Governor of North Carolina

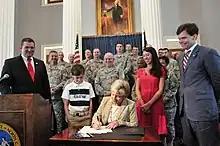
Governor Bev Perdue signing a bill into law, 2011

As with other state officials, only registered voters in North Carolina are eligible to be elected governor. Unlike most other candidates for statewide executive office, who must be at least 21 years of age, any potential governor must be at least 30 years of age. They must also have been a citizen of the United States for at least five years and a resident of North Carolina for at least two years preceding election. The governor is elected every four years in increments proceeding from the year 1972. They serve for a four-year term and continue in office until their successor has sworn in. Contested elections for the office of governor are resolved by a majority vote of the General Assembly.